Eritrean–Ethiopian War

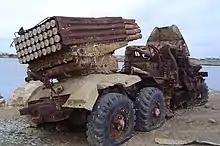
Destroyed BM-21 Grad on the Dahlak Archipelago

The outcome of the Eritrean–Ethiopian War remains contested, with no clear consensus on which side emerged victorious. Press access was heavily restricted throughout the conflict, and while a ceasefire and peace agreement were eventually brokered by the United Nations, the absence of independent verification left much of the war’s legacy shaped by the propaganda of both governments.